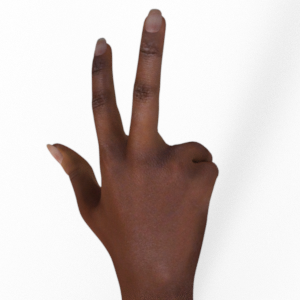
Label: scissors